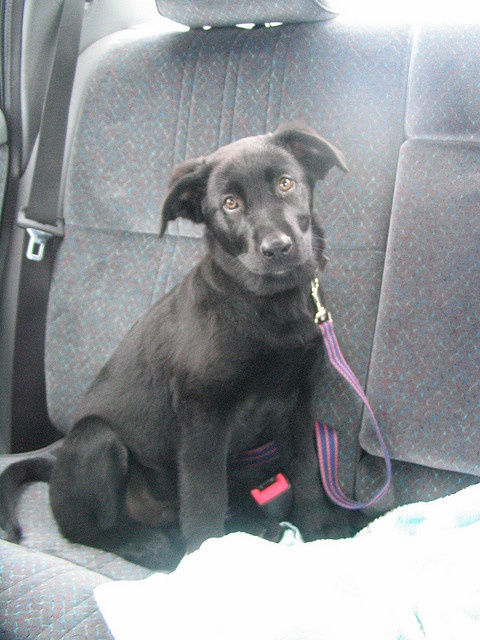
A black dog sitting in a back seat with a  leash.
A black puppy sitting the back of a car.
A dog with a leash sitting on the seat of a car.
black dog sitting in a car looking at the camera
The small black dog sits in the back seat of a car.